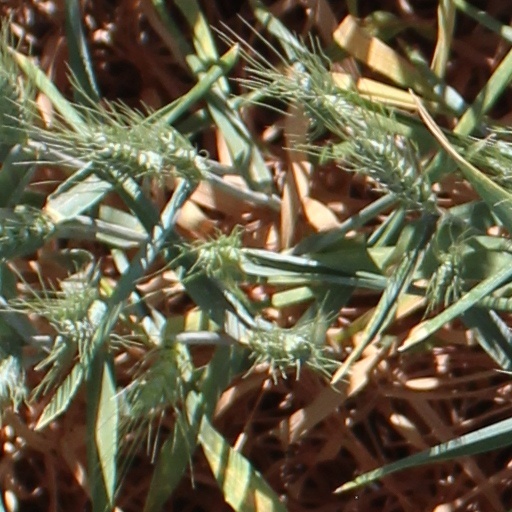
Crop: wheat